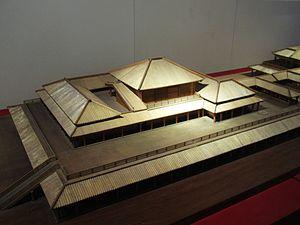
La période des Royaumes combattants s'étend, dans l'histoire de la Chine, du Vᵉ siècle av. J.-C. à l'unification des royaumes chinois par la dynastie Qin en 221 av. J.-C. Ce nom lui est donné tardivement, par référence aux Stratagèmes des Royaumes combattants, ouvrage portant sur cette période. Elle correspond dans la chronologie dynastique à la fin de la période des Zhou orientaux. Cette chronologie, qui repose sur l'historiographie traditionnelle, ne correspond pas nécessairement à la datation précise des évolutions sociales, politiques, économiques et culturelles : ce qui caractérise les Royaumes combattants date principalement du début du IVᵉ siècle av. J.-C.
La dynastie Qin est la première dynastie impériale de la Chine, qui dure de 221 à 206 av. J.-C. C'est la conquête des six États issus de la chute de la dynastie Zhou par l'État de Qin, conquête unifiant de facto le pays, qui l'installe au pouvoir. Les quatorze années de règne de son fondateur, Qin Shi Huang, le premier empereur de l'histoire de la Chine, et de son fils Qin Er Shi, représentent, malgré cette brièveté, un tournant capital dans l'histoire nationale : cette courte période inaugure l'ère impériale qui voit se succéder de nombreuses autres dynasties jusqu'à la chute des Qing en 1912 avec la proclamation de la république.